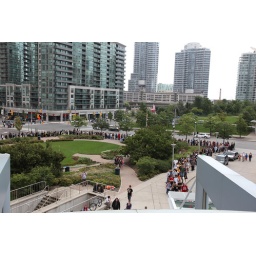
F'n line ups from the registration desk deep inside the building to out the door and around the block. FAN EXPO FAIL.